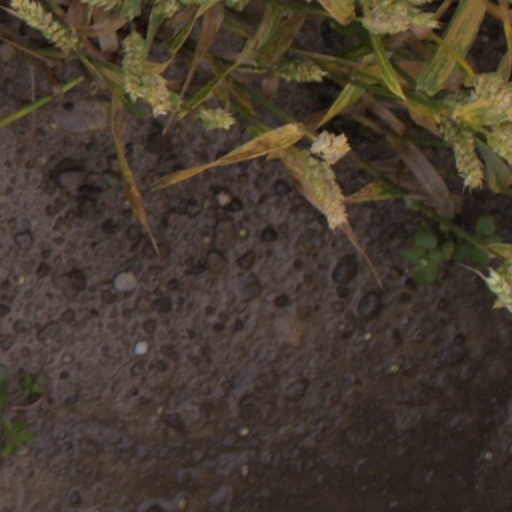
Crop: wheat